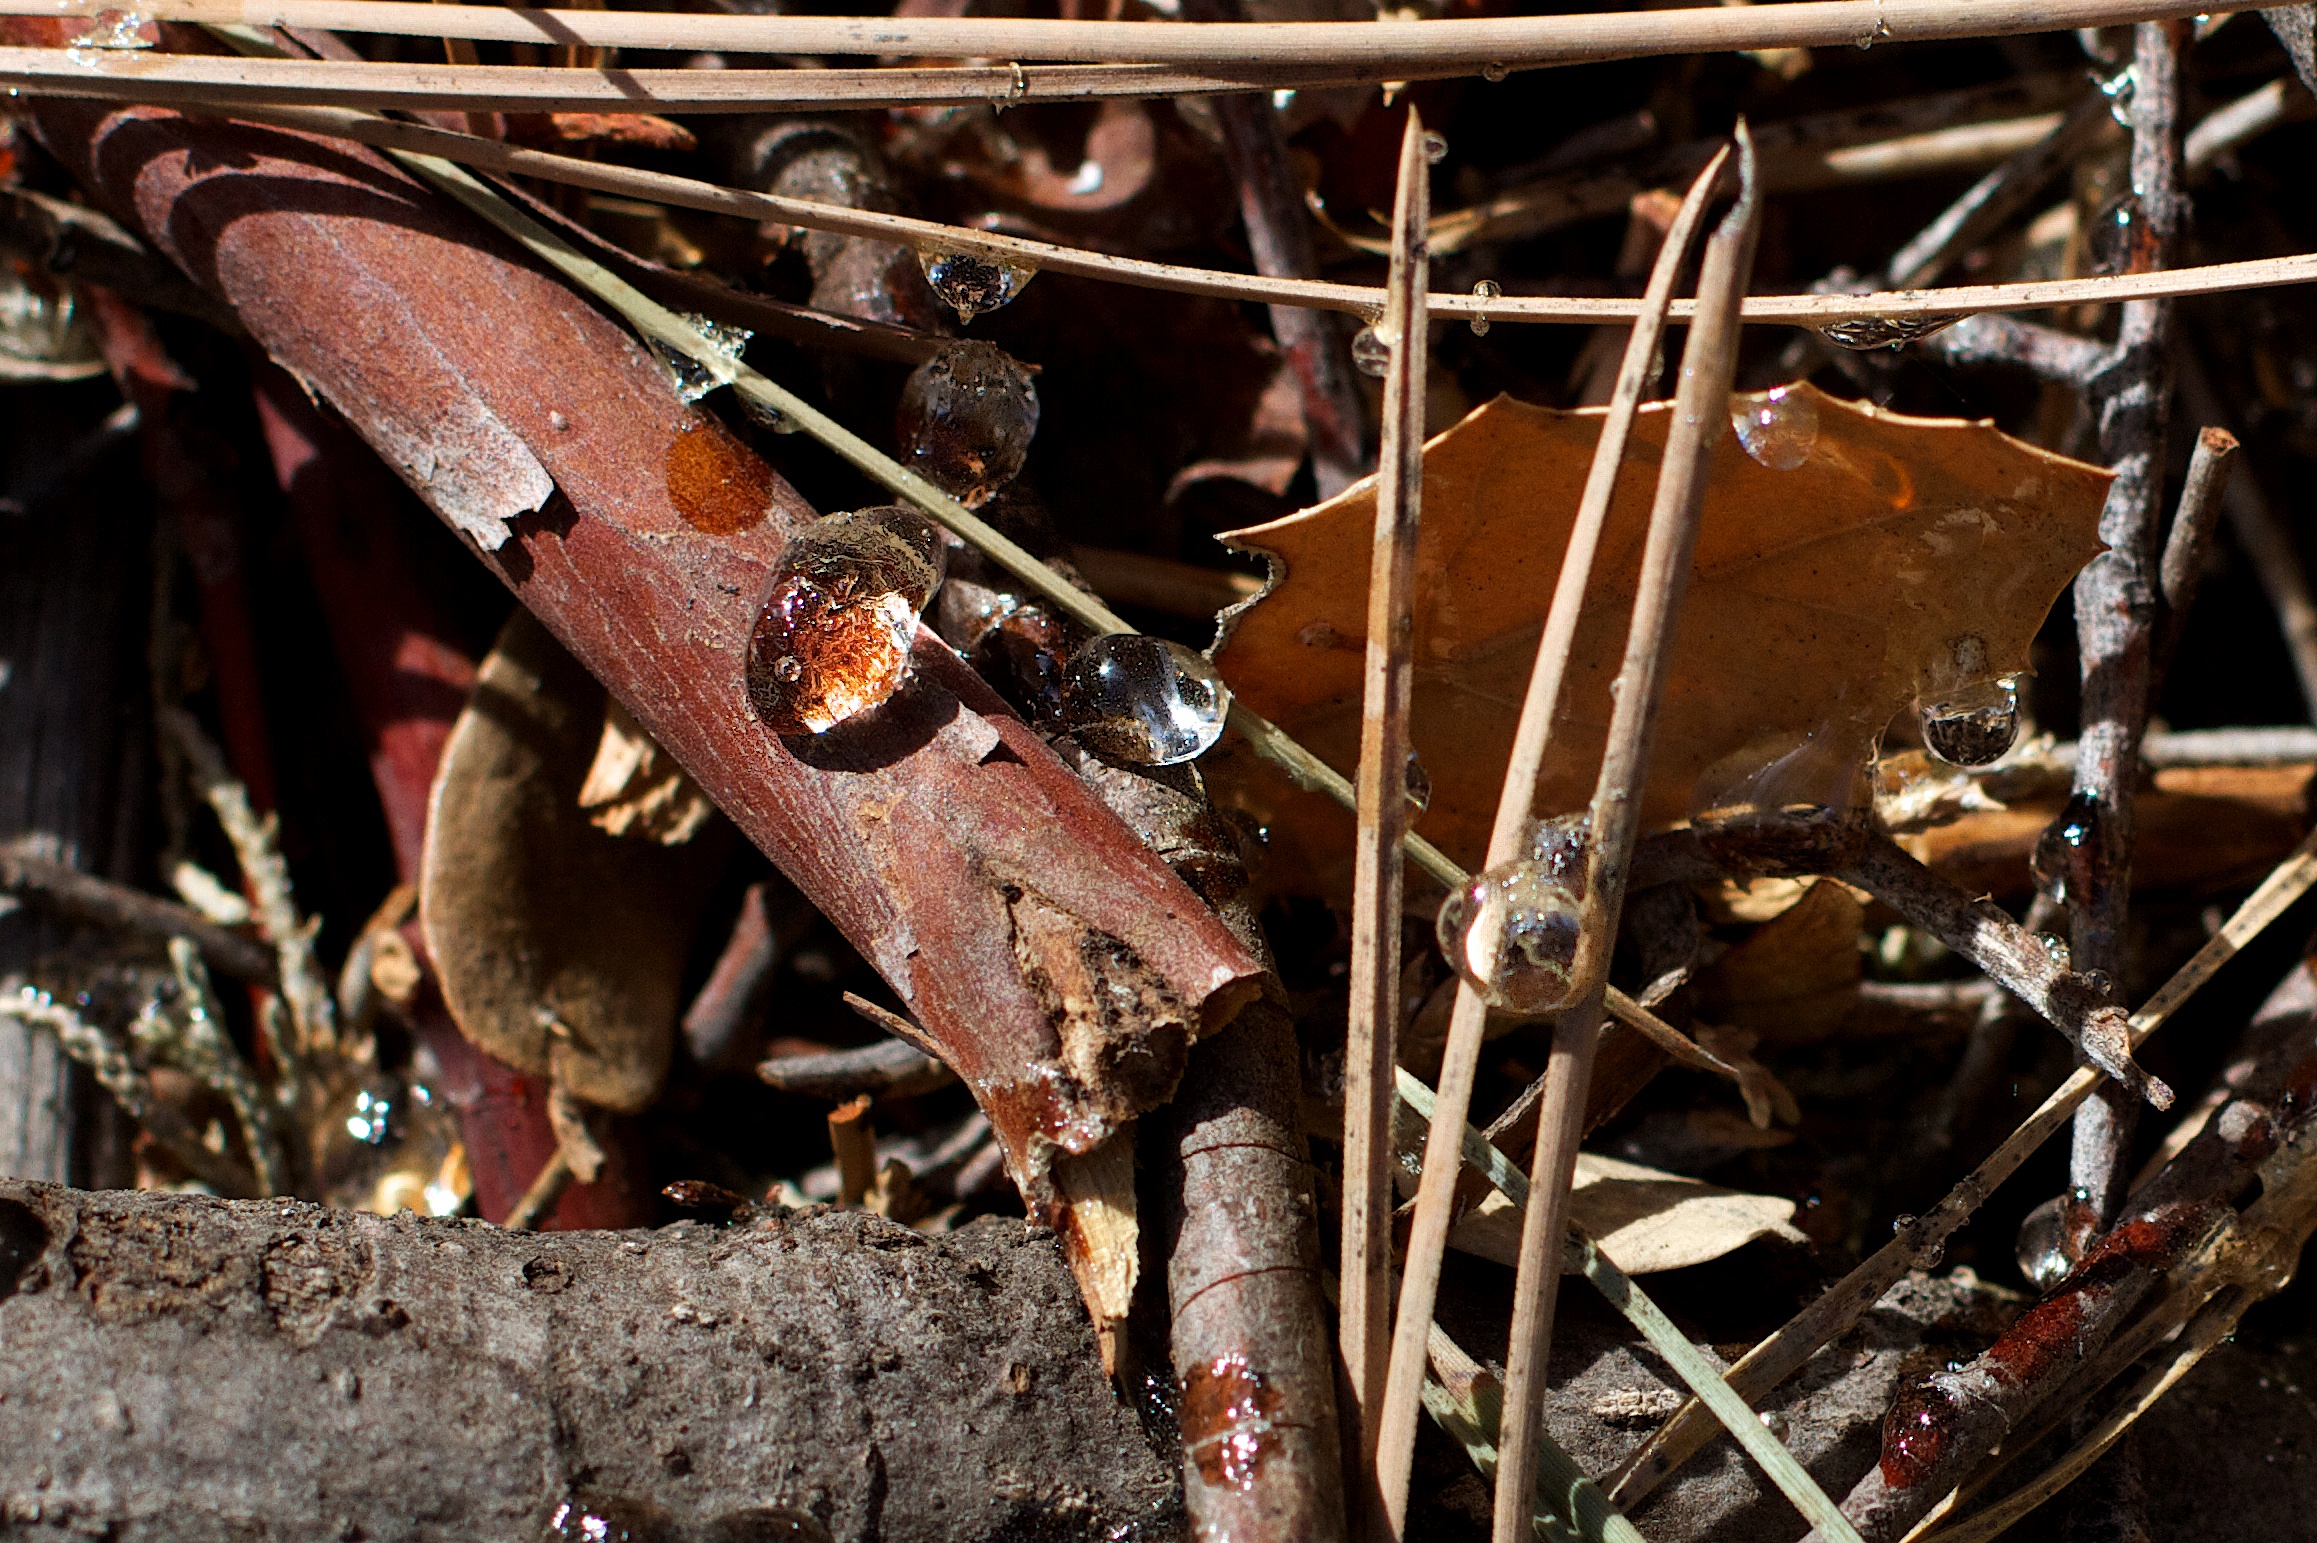
wood, vehicle, scrap, macro photography